Cream soda

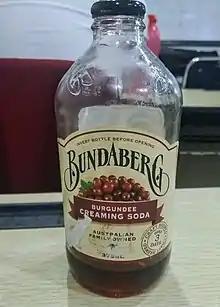
Bundaberg Burgundee Creaming Soda

In Australia, two distinctly different coloured sodas exist, red and brown, both usually called creaming soda, although some brands such as Bickford's, use the term creamy soda. Almost all varieties are predominantly vanilla based, but red or pink varieties introduce raspberry flavouring. Another local variant produced by Golden Circle is vanilla and fruit-flavoured, and coloured yellow to distinguish it from existing brands. More traditional brown varieties are also available, but less common. Brands include Kirks' Sno Drop (only available in South Australia, Victoria, and the Northern Territory), Tarax, River Port, Hartz, Saxby's, Bert's Snowette (the original recipe of Shelley's Snowcap (Snowcap Champagne) before the line was acquired) and Schweppes, which also produce a red variety as part of its "Traditionals" range.